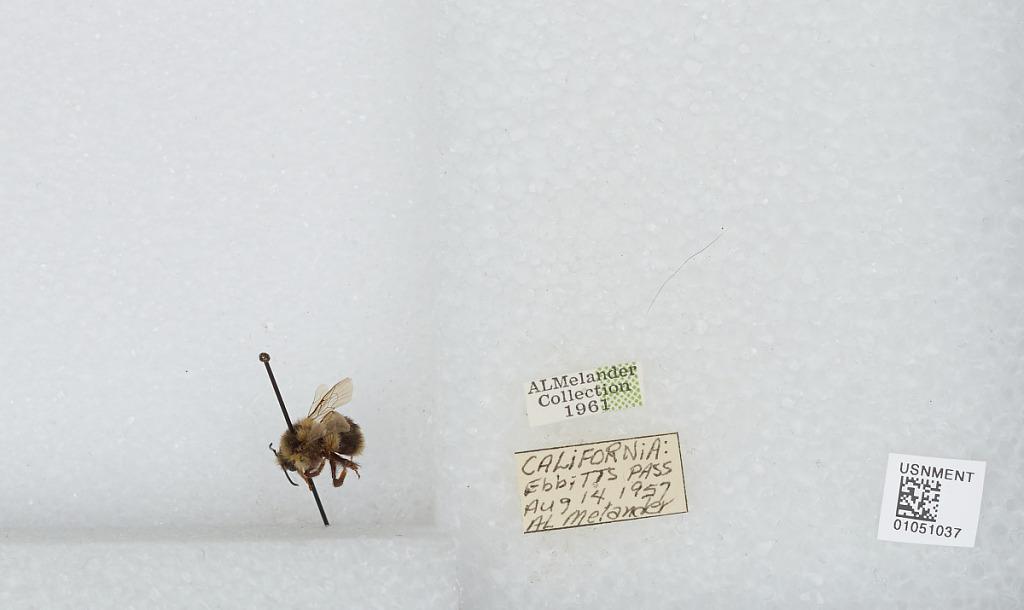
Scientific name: Bombus sp.
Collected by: A. Melander
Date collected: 1957-8-14
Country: United States
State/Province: California
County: Alpine
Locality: Ebbetts Pass
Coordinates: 38.5444, -119.812